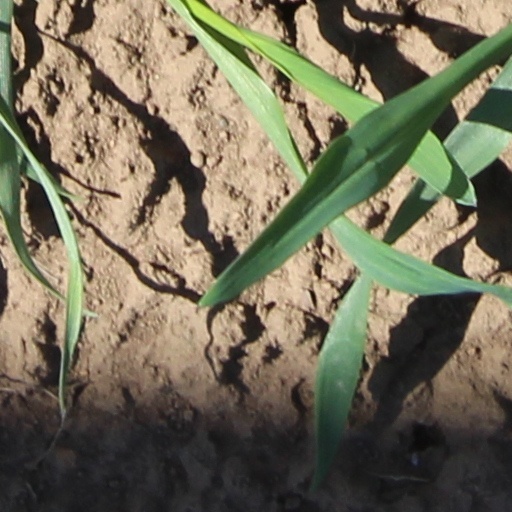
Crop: wheat